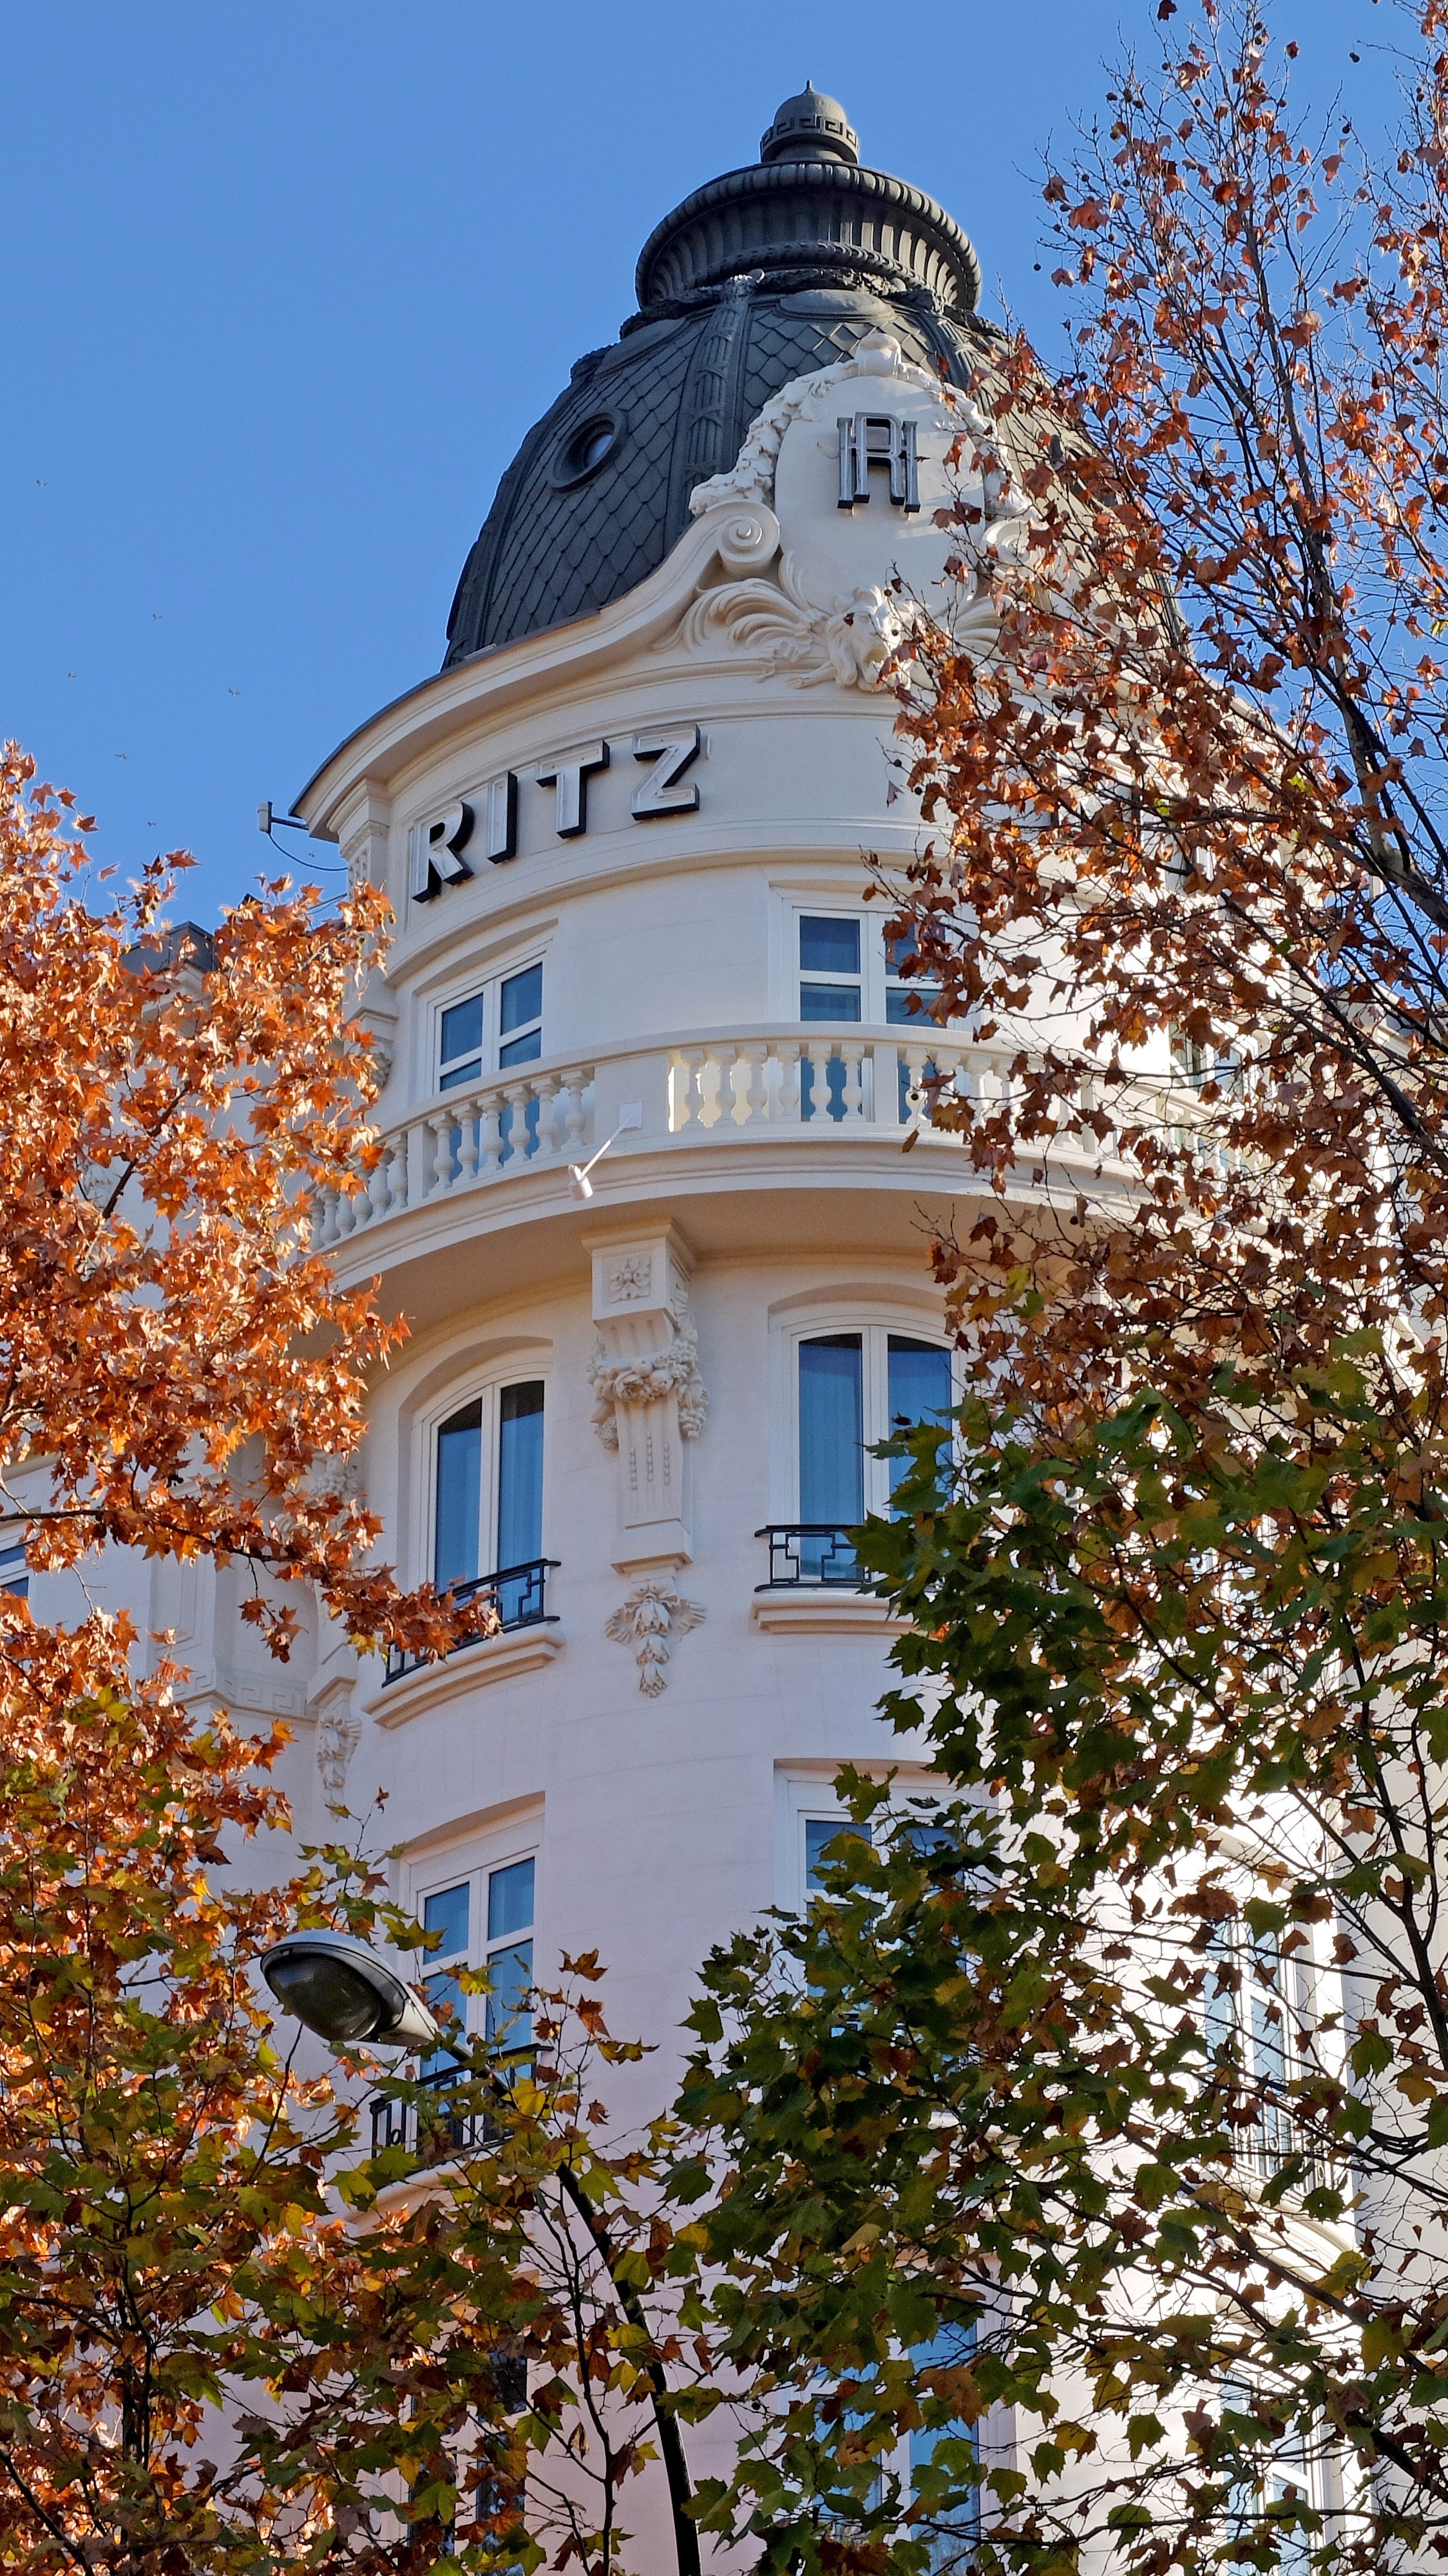
tree, architecture, flower, chateau, tower, autumn, landmark, season, spain, hotel, madrid, ritz